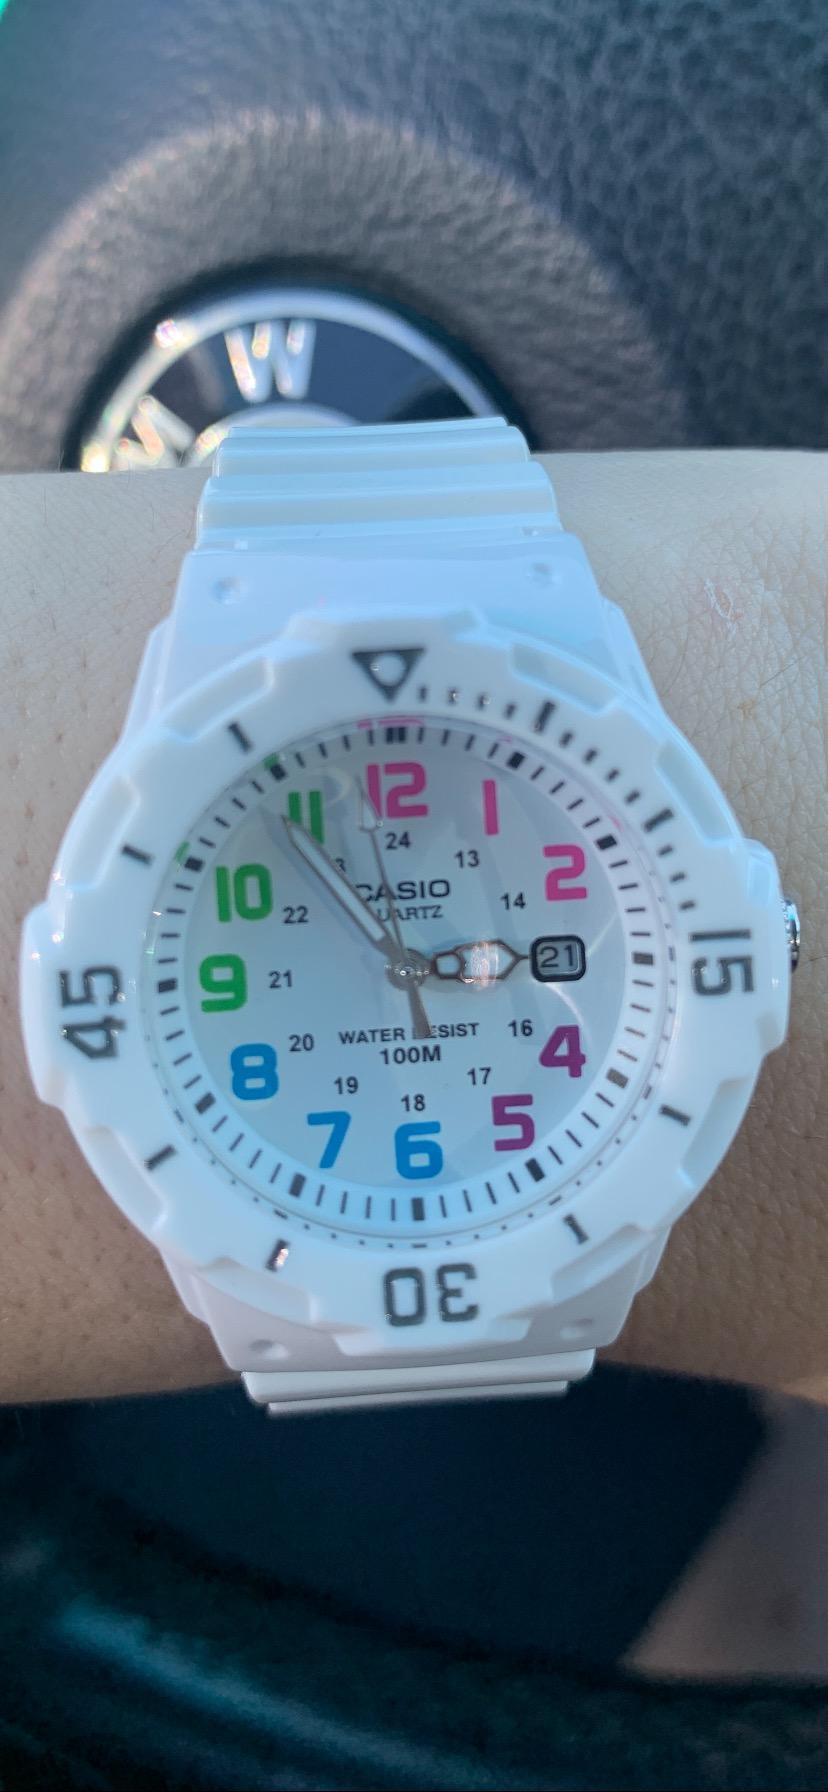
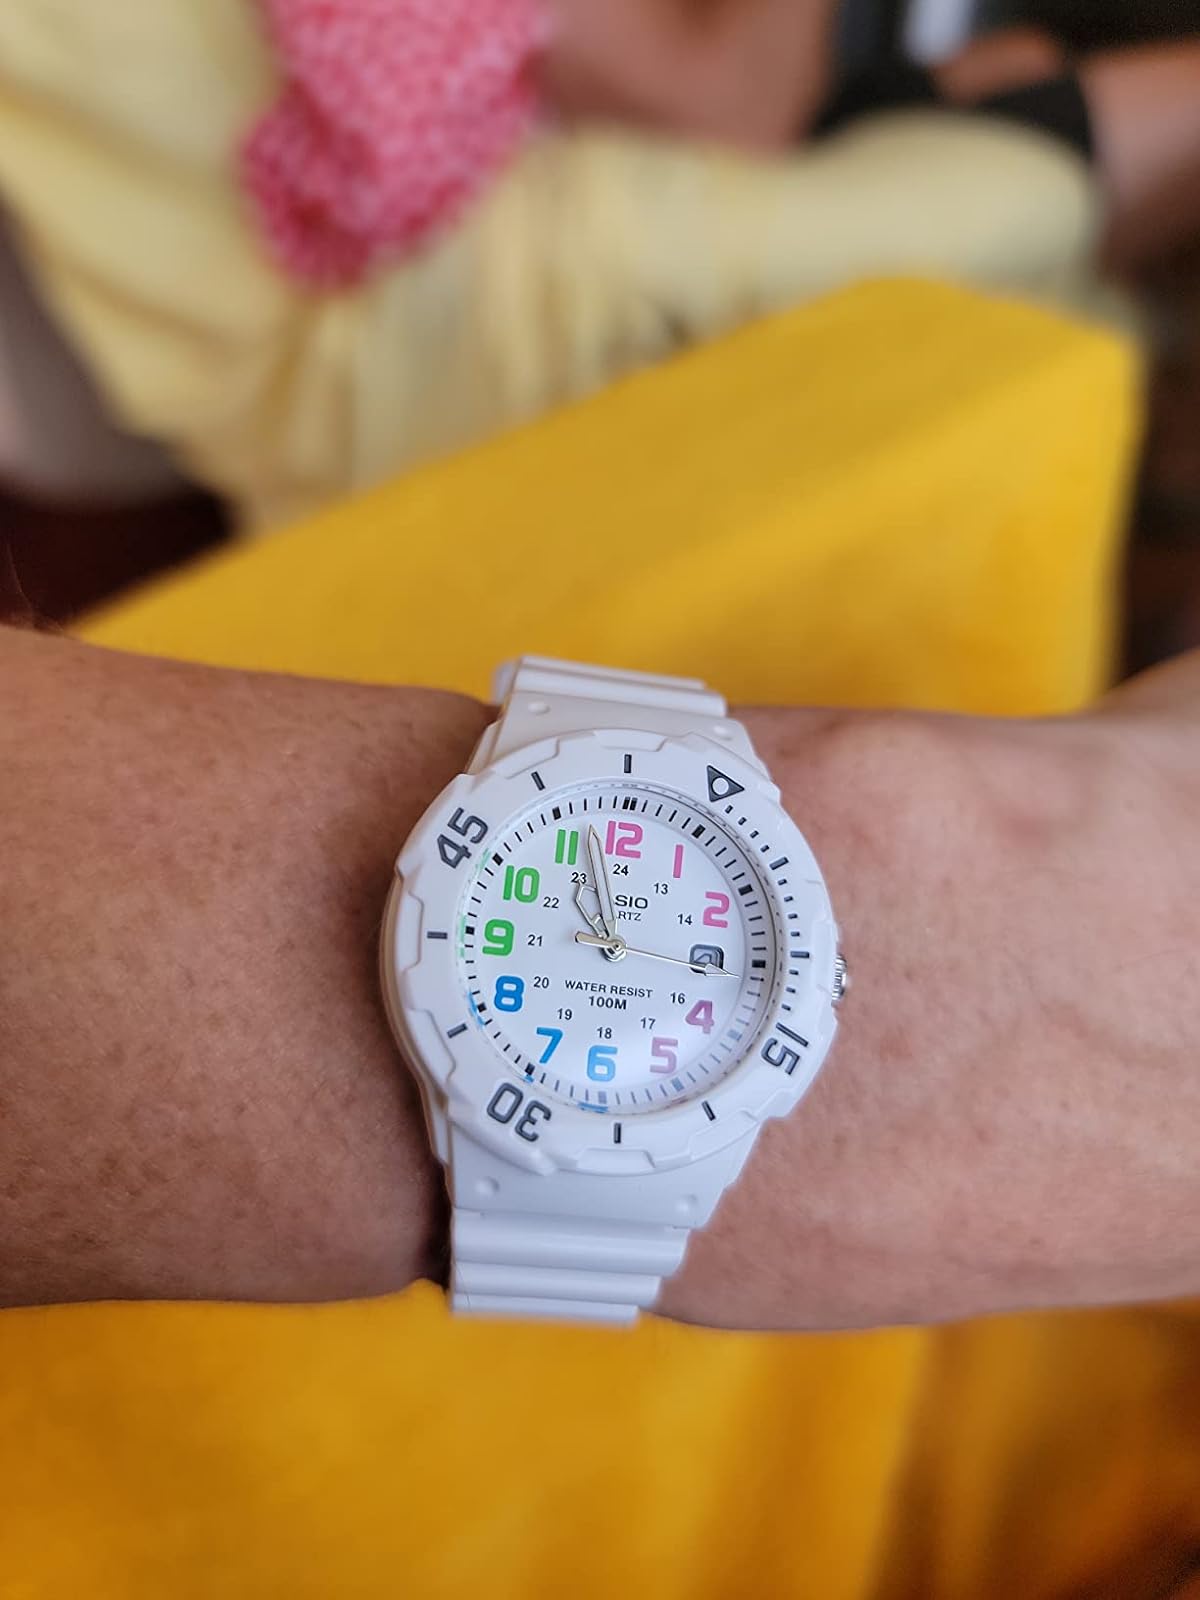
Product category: accessories_watch
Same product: yes